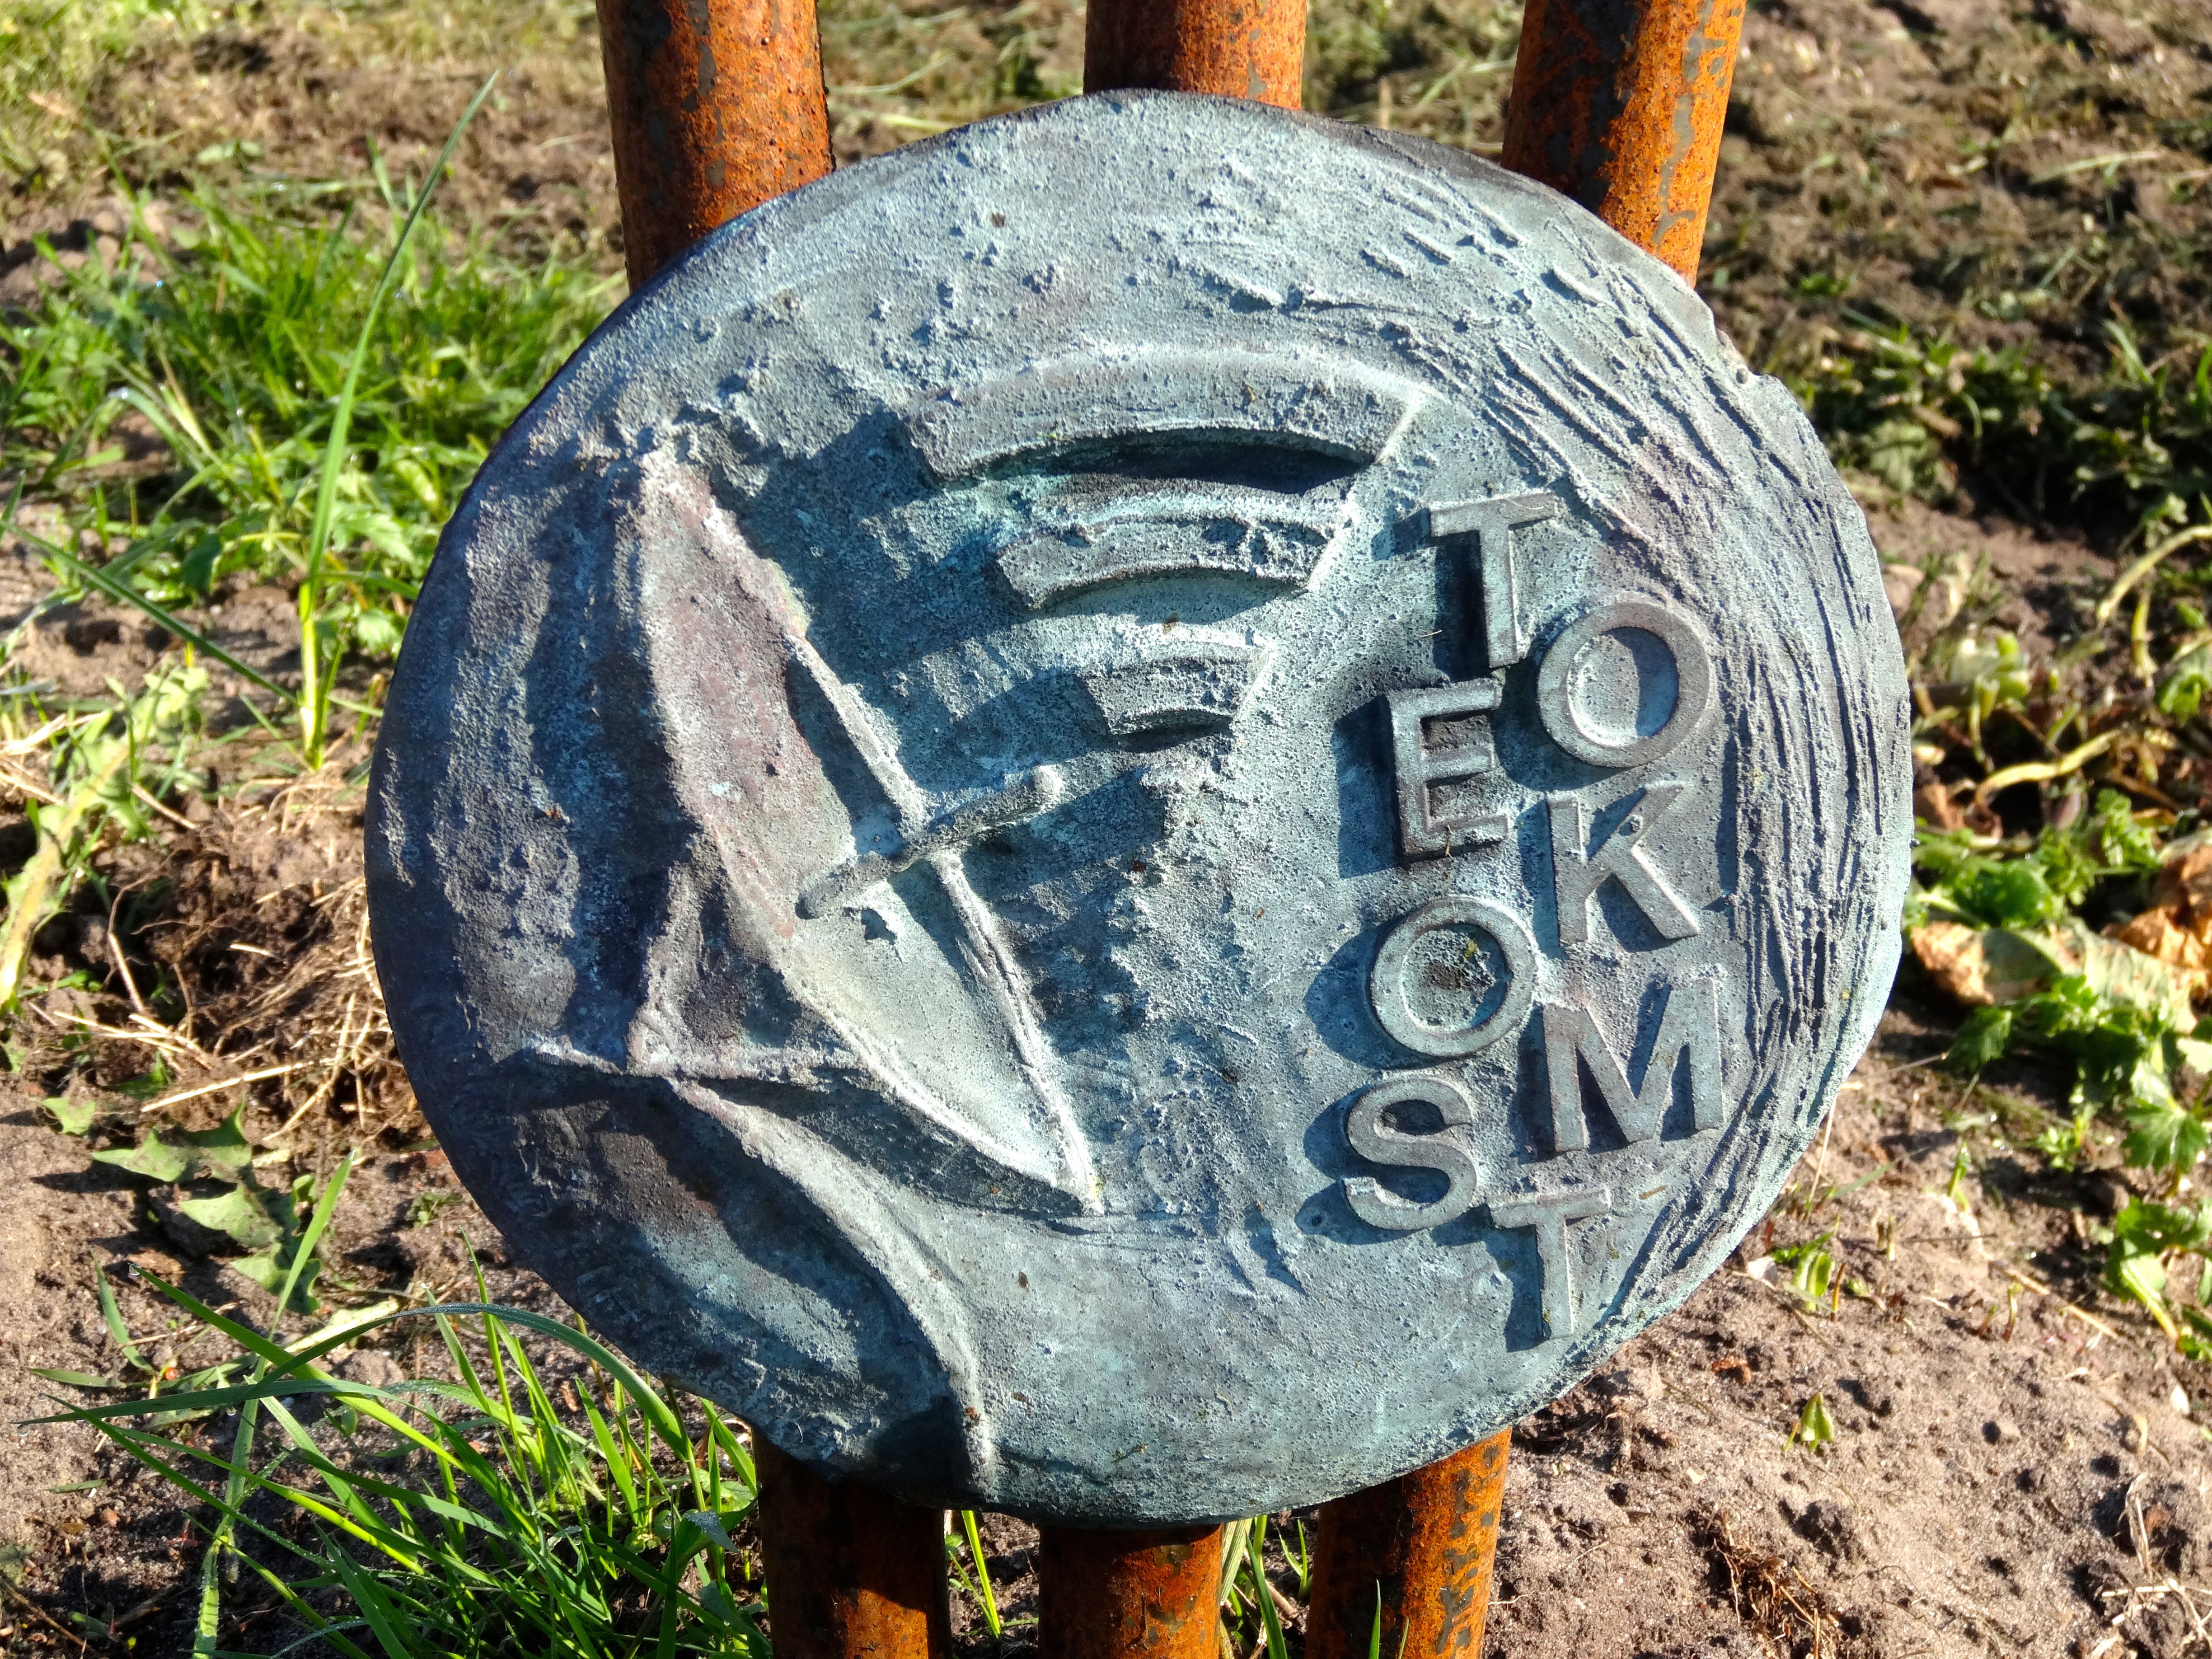
rock, symbol, sculpture, memorial, art, bronze, relief, man made object, toekomst, paasloo